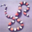
Label: snake